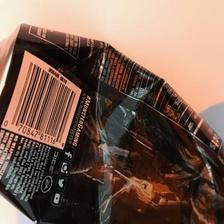
Label: cans